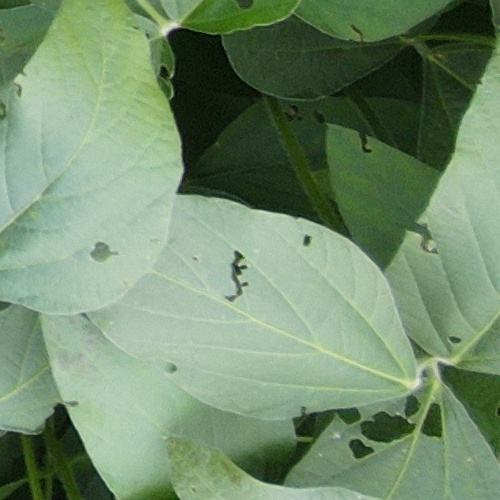
Label: Caterpillar